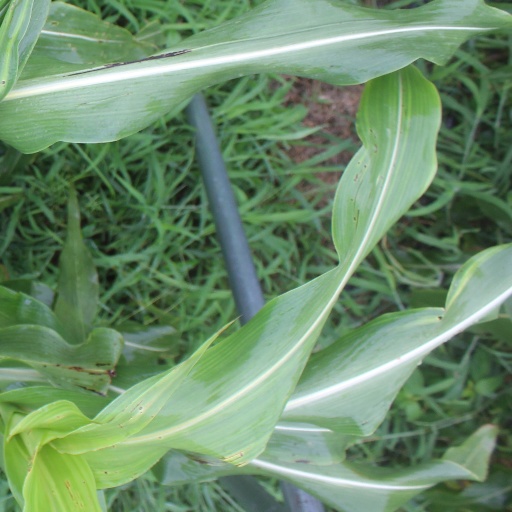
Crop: sorghum